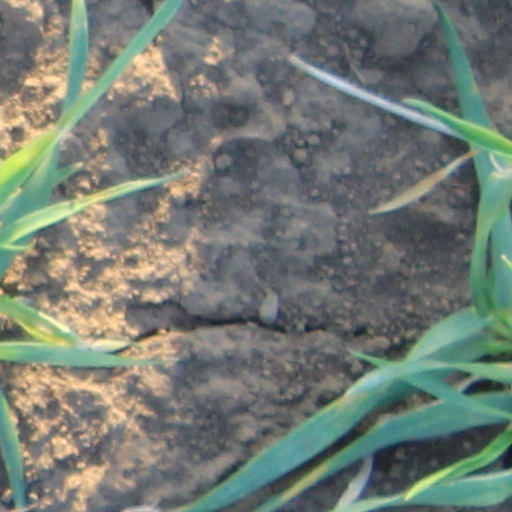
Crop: wheat